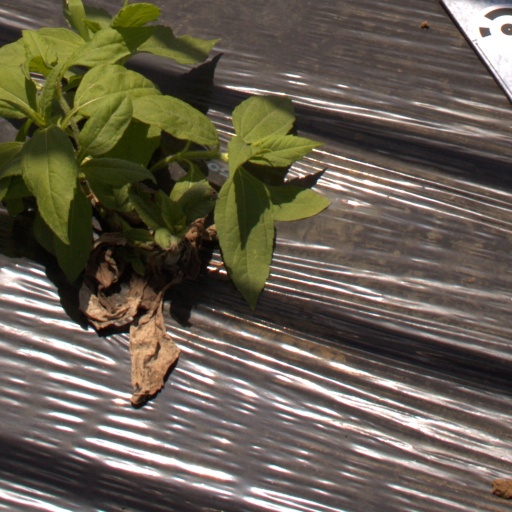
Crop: Jerusalem artichoke